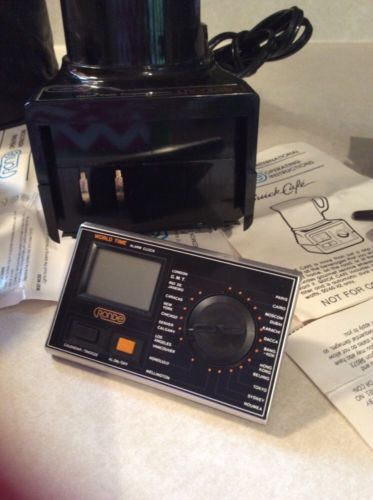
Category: coffee maker